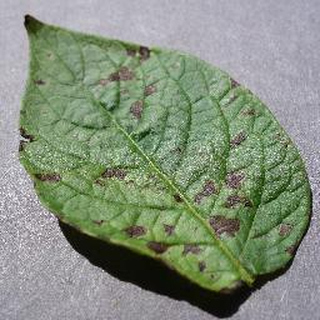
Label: potato_early_blight